2018–19 F.C. Copenhagen season

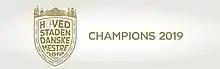

The 2018–19 FC Copenhagen season was F.C. Copenhagen's 27th season of existence, competing each year in the Danish Superliga, the top tier of football in Denmark. In addition to capturing its 13th Danish Superliga championship, FCK competed in the Danish Cup, exiting in the fourth round, and the UEFA Europa League, advancing to the group stage.